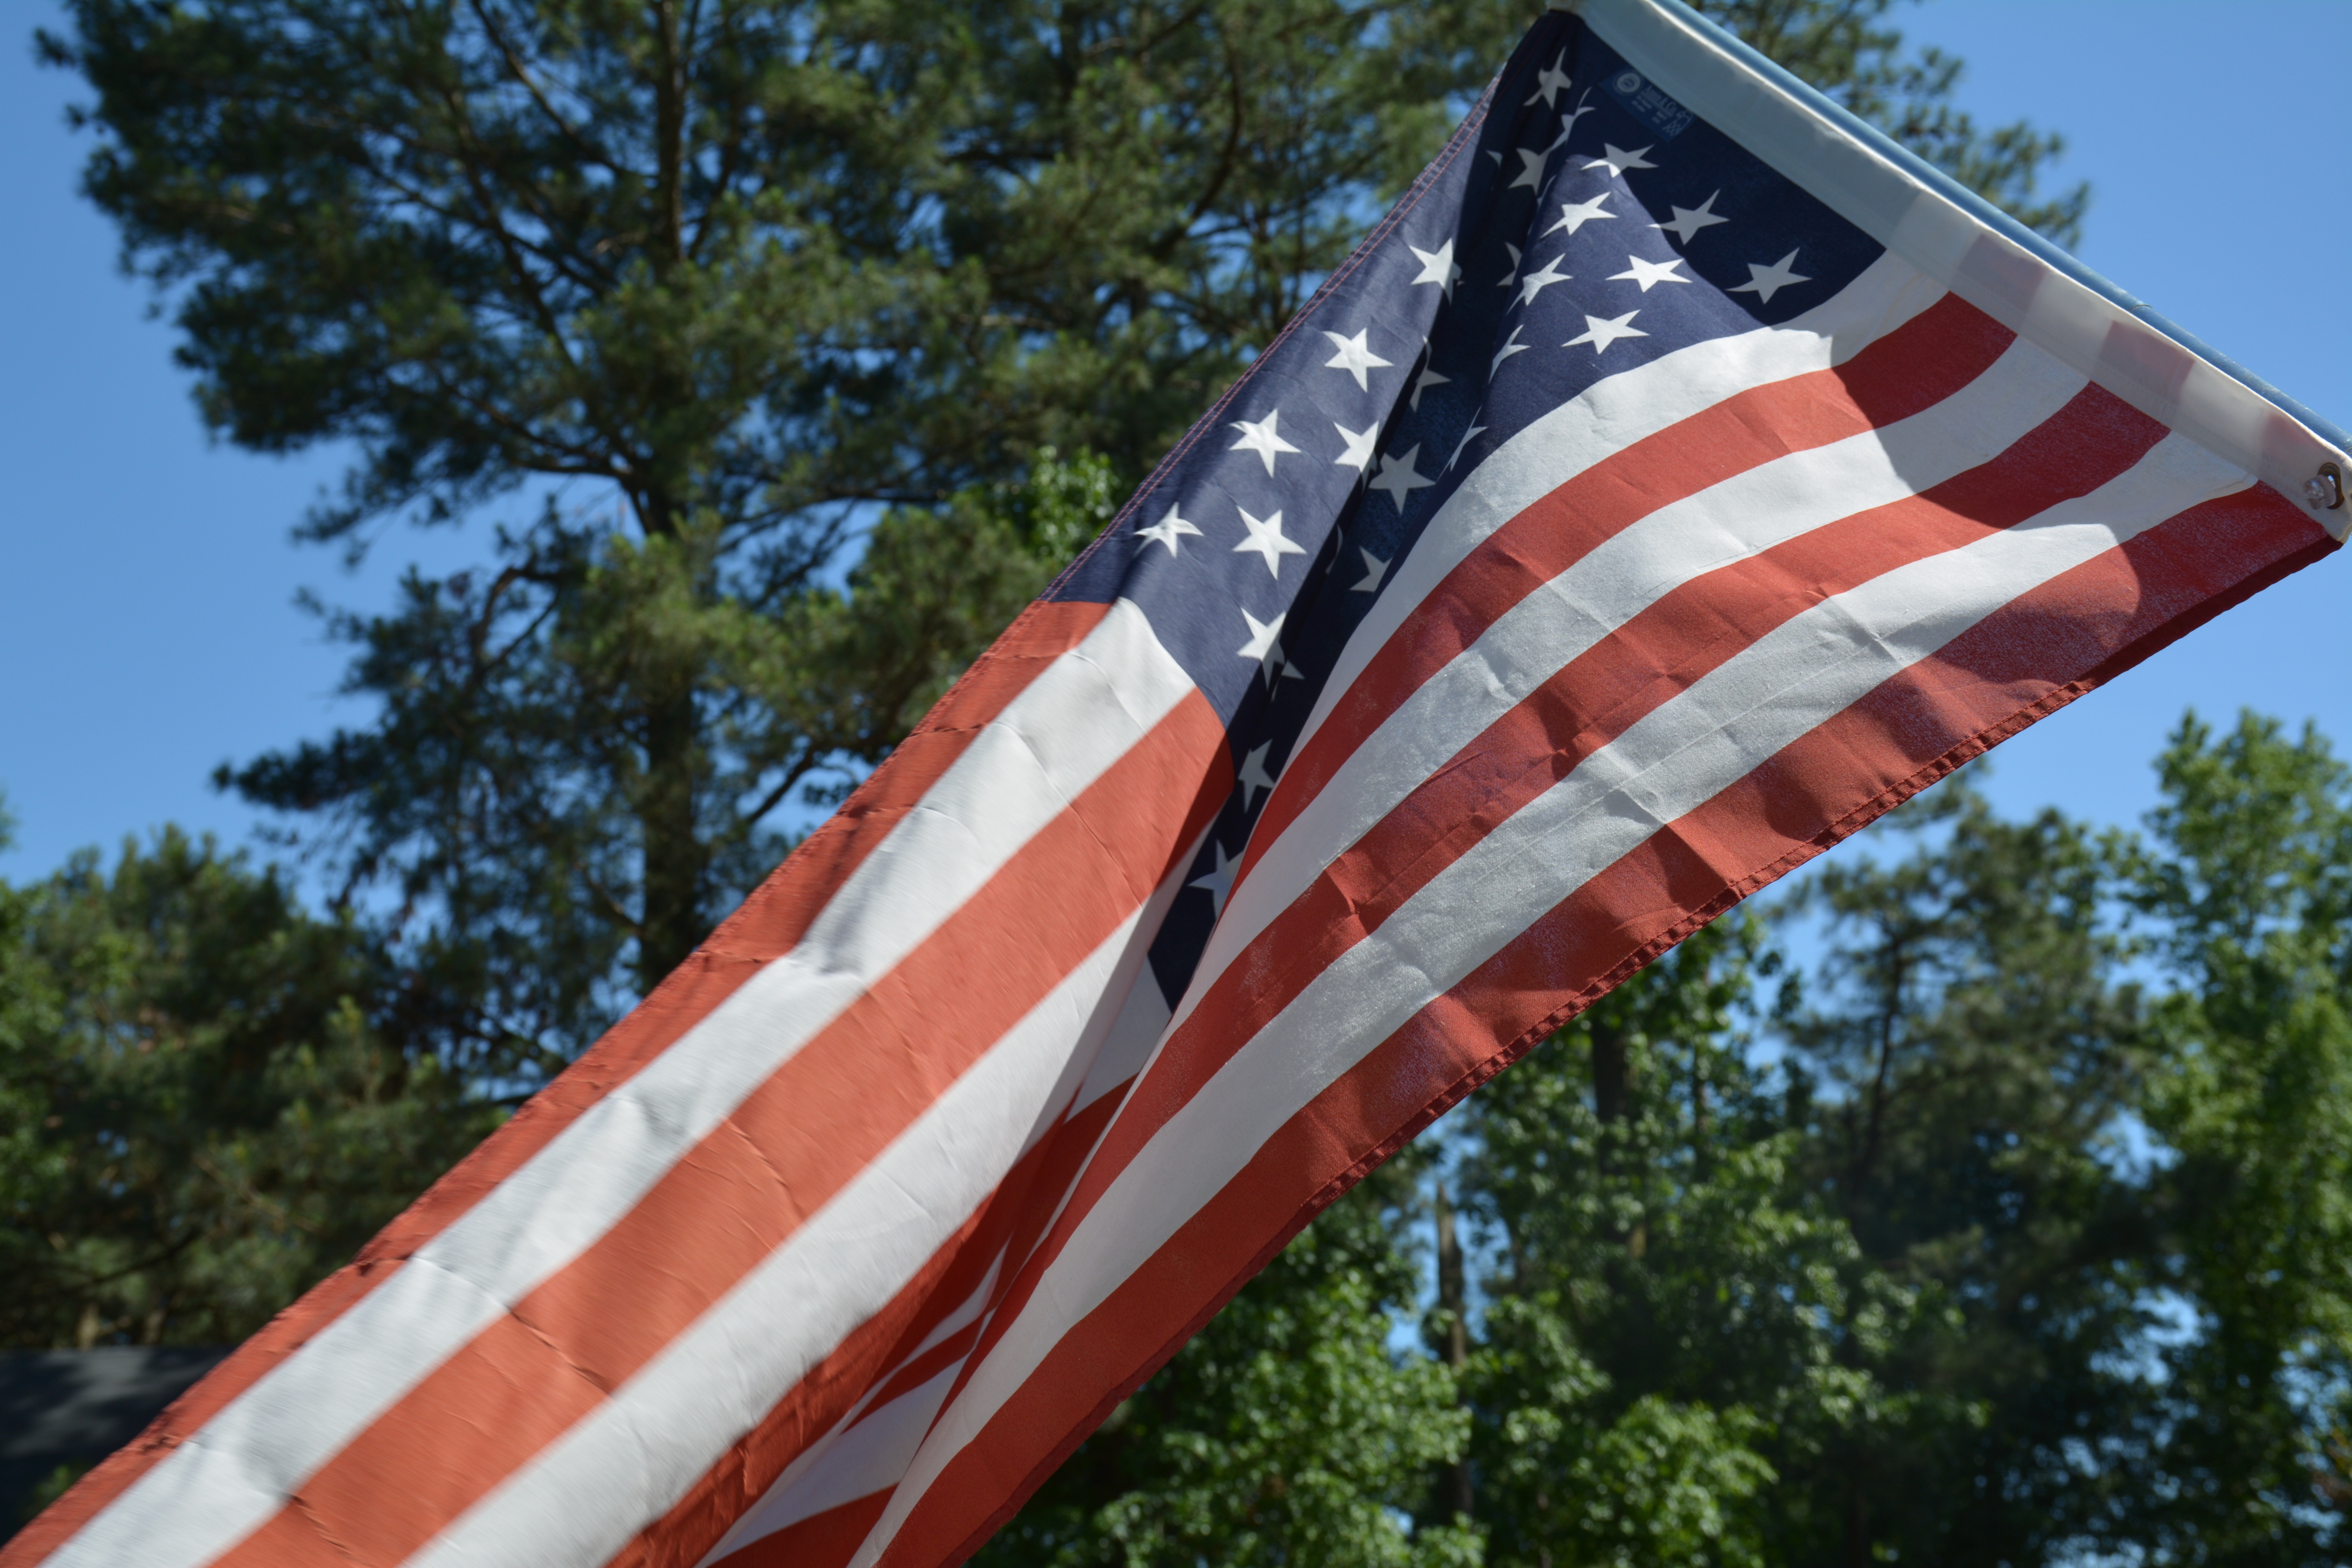
tree, wind, flag, american flag, flag of the united states